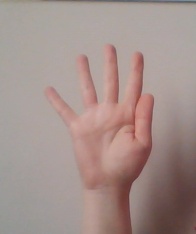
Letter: sheen